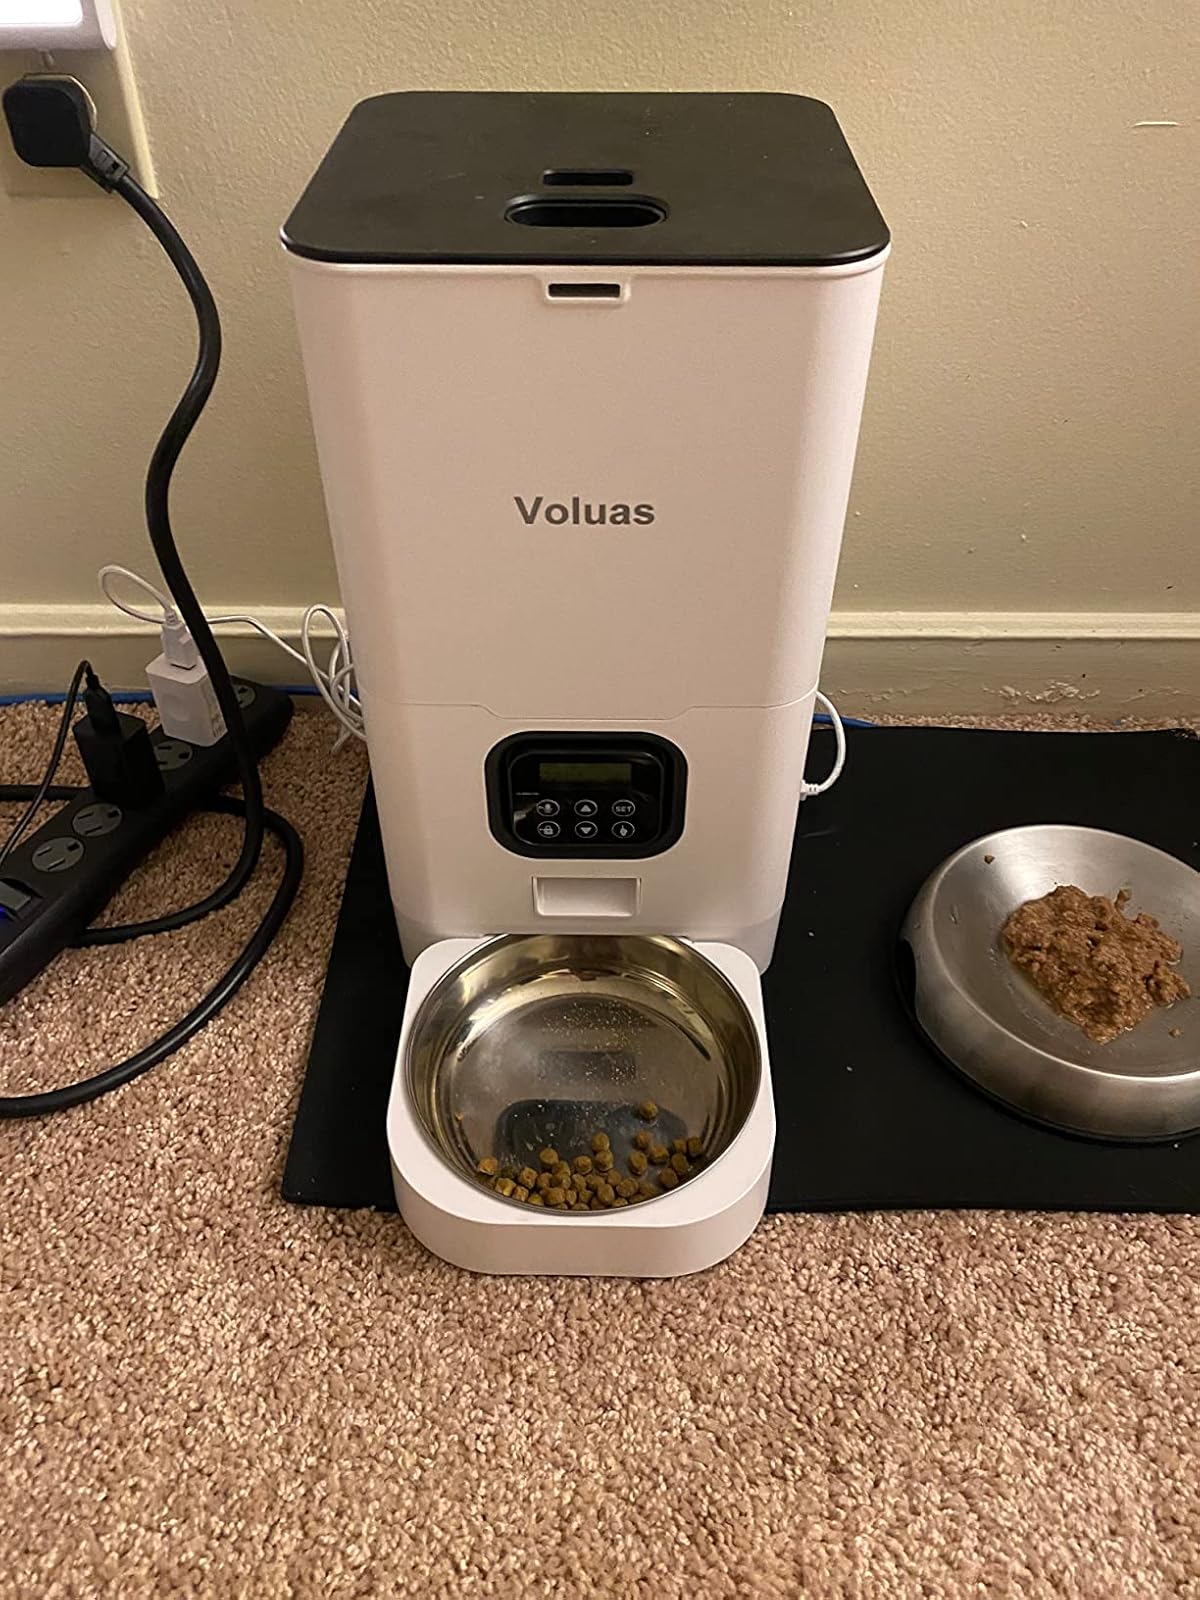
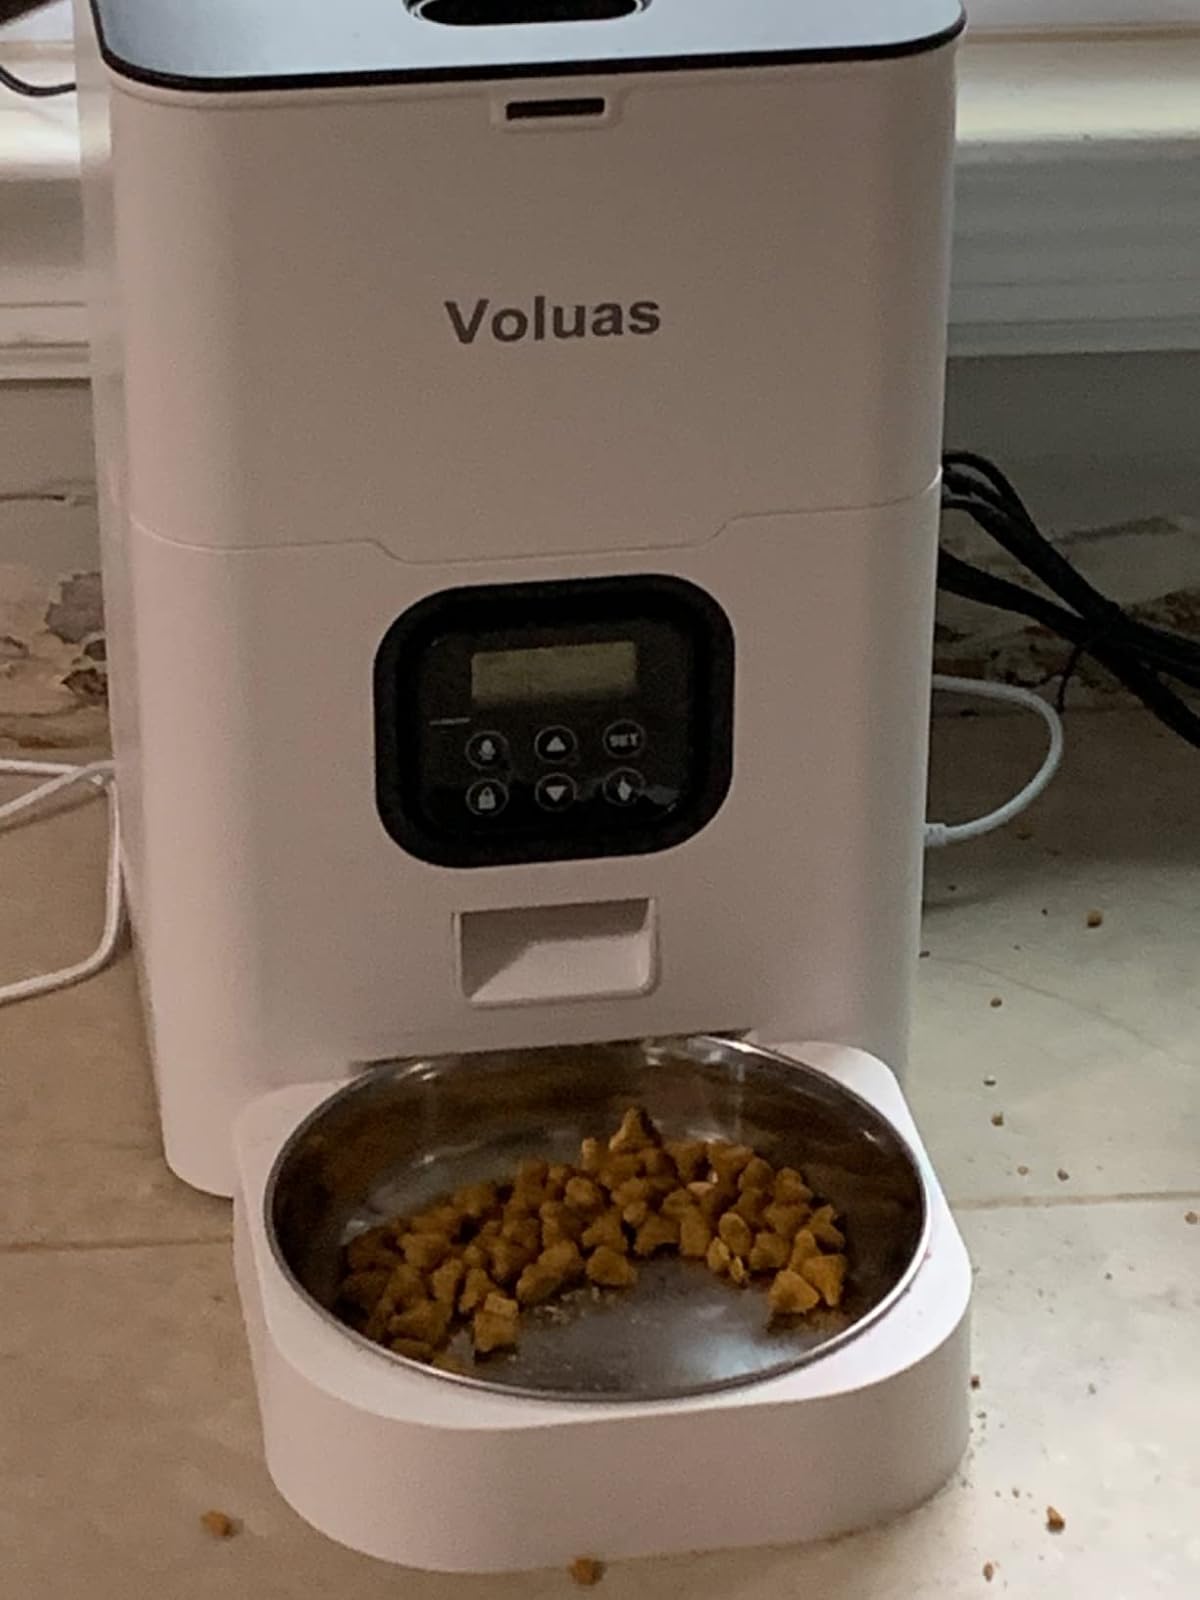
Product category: items_feeder
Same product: yes